Anton Webern

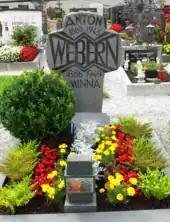
Grave of Webern and his wife Minna at the cemetery in Mittersill

In particular, Webern associated nature with his personal (often youthful and spiritual) experiences, forming a topical nexus that recurred in his diaries, letters, and music, sometimes explicitly in sketches and set texts. He frequented the surrounding mountains, summering in resort towns like Mürzzuschlag and backpacking (sometimes summiting) the Gaisstein, Grossglockner, Hochschober, Hochschwab, and Schneealpe (among others) throughout his life. The alpine climate and föhn, glaciers, pine trees, and springs "crystal clear down to the bottom" fascinated him. He treasured this time "up there, in the heights", where "one should stay".